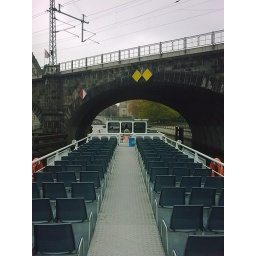
Canal boat going under low bridge